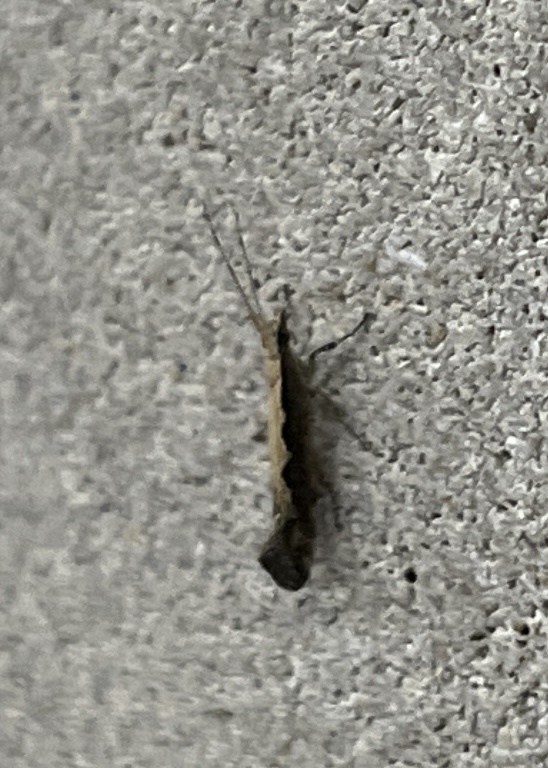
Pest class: diamondback_moth